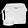
Label: Bag